1949 Manchester BEA Douglas DC-3 accident

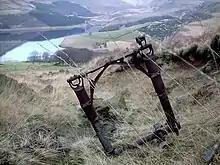
Wreckage of the DC3's undercarriage above Dovestone Reservoir

The 1949 Manchester BEA Douglas DC-3 accident occurred when a twin-engined British European Airways Douglas DC-3 (registration: G-AHCY) crashed on Saddleworth Moor in the Pennines near Oldham, Lancashire, after a flight from Belfast. The accident killed 24 of the passengers and crew on board. The aircraft had first flown in 1944, and was captained by F. W. Pinkerton, a former RAF serviceman who, as a sergeant, had been posted missing during World War II. The airline was government-owned.